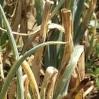
Crop: Onion
Condition: alternaria-d